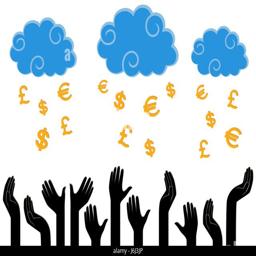
dollars , currencies falling in the human hands , stylised conceptual